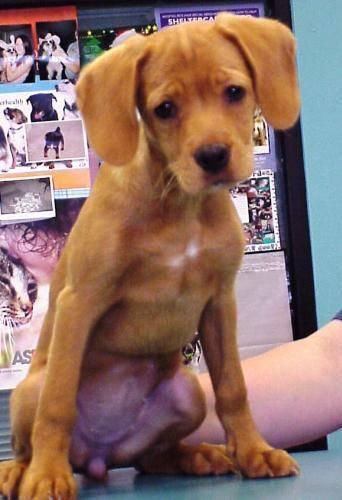
dog